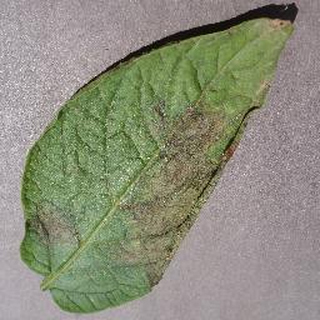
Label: potato_late_blight